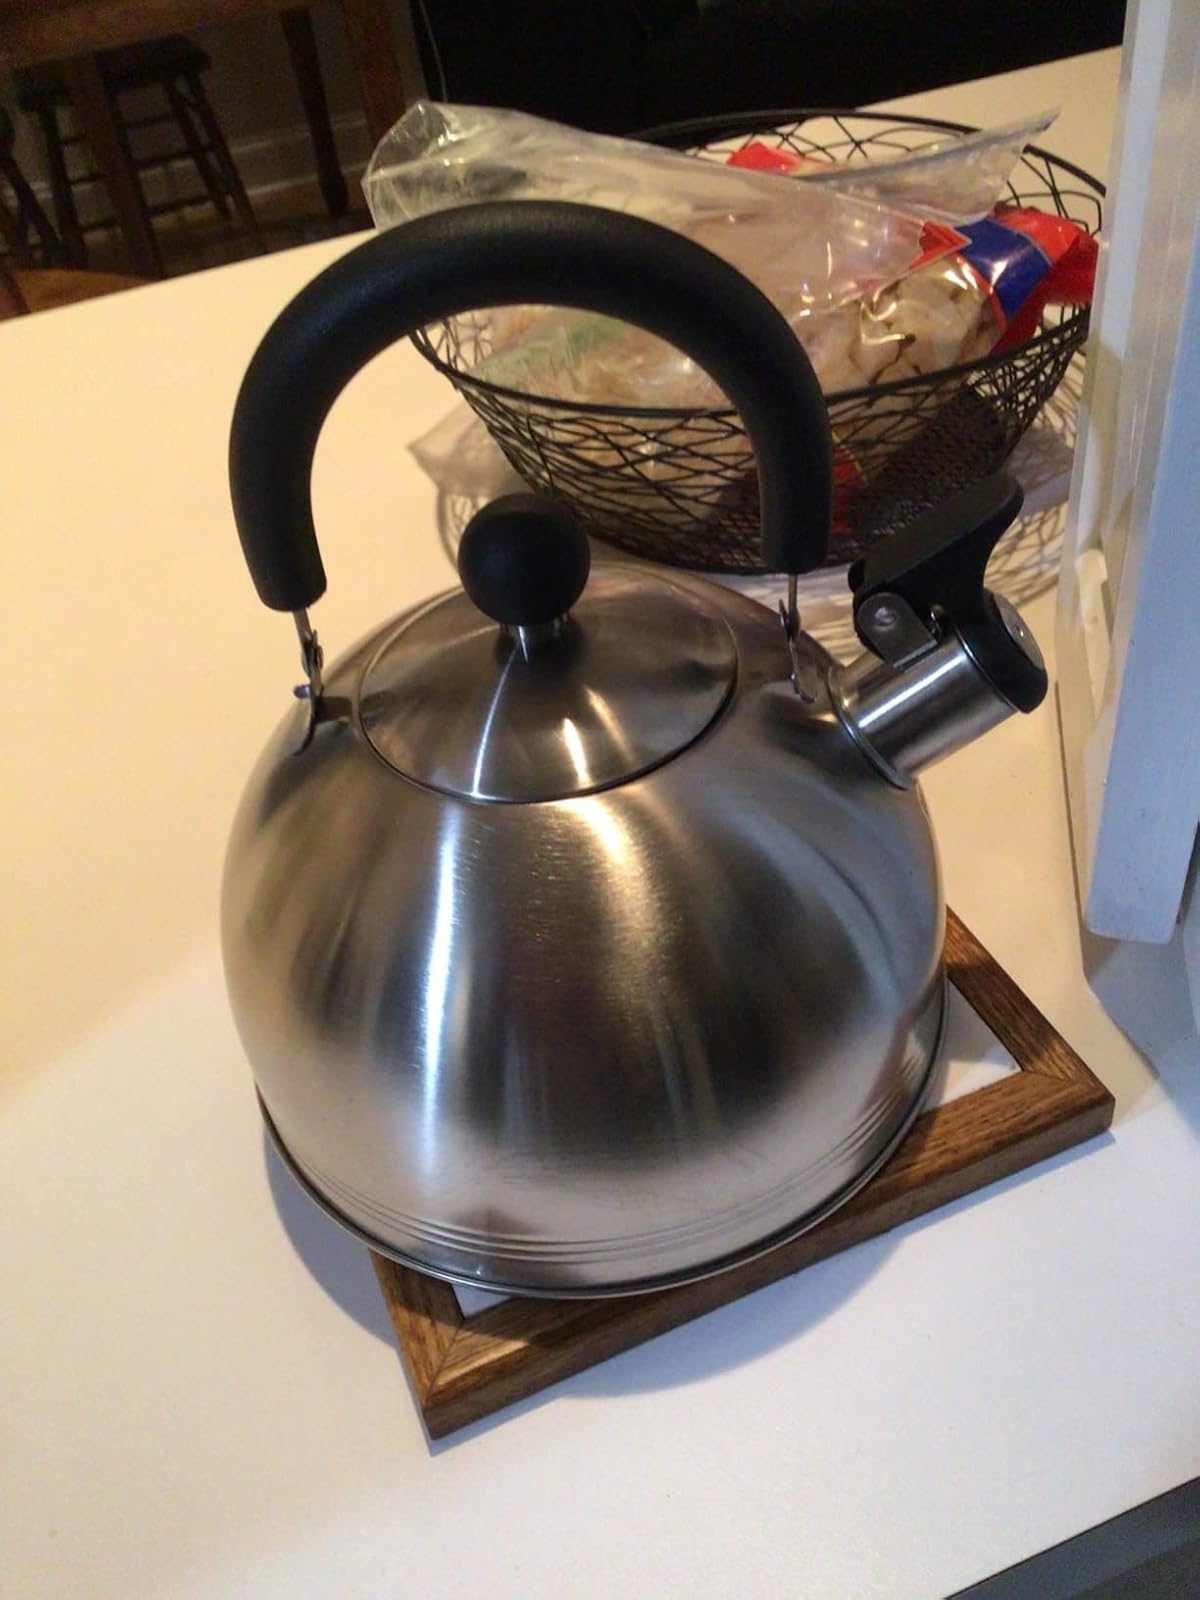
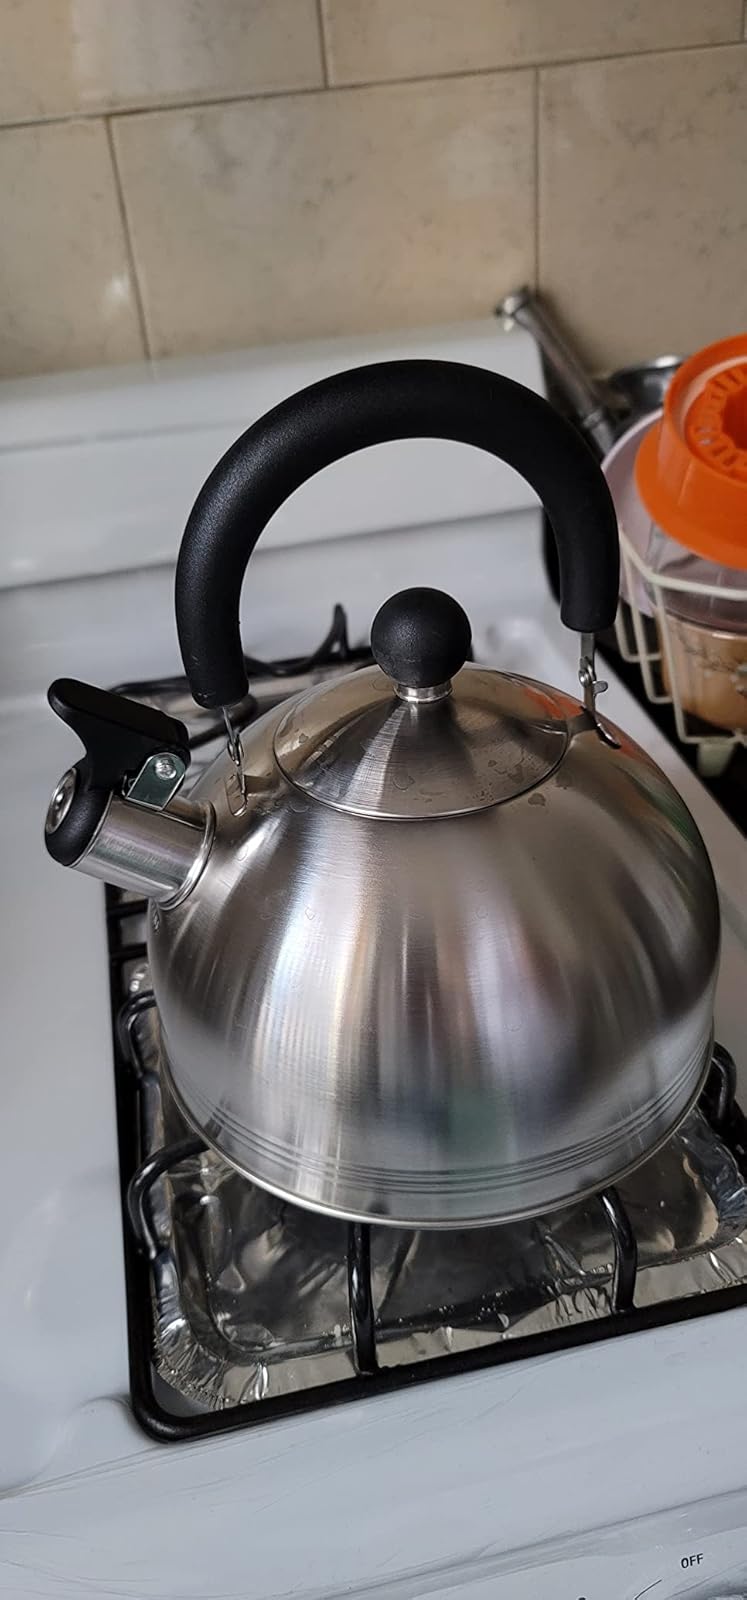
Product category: items_kettle
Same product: yes